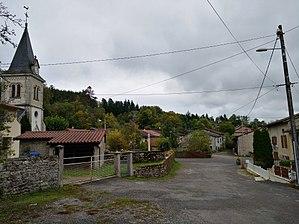
Villechantria (Val Suran, Jura, France).